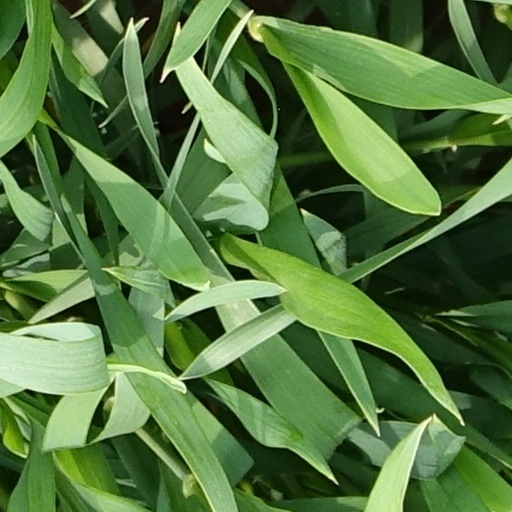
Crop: wheat